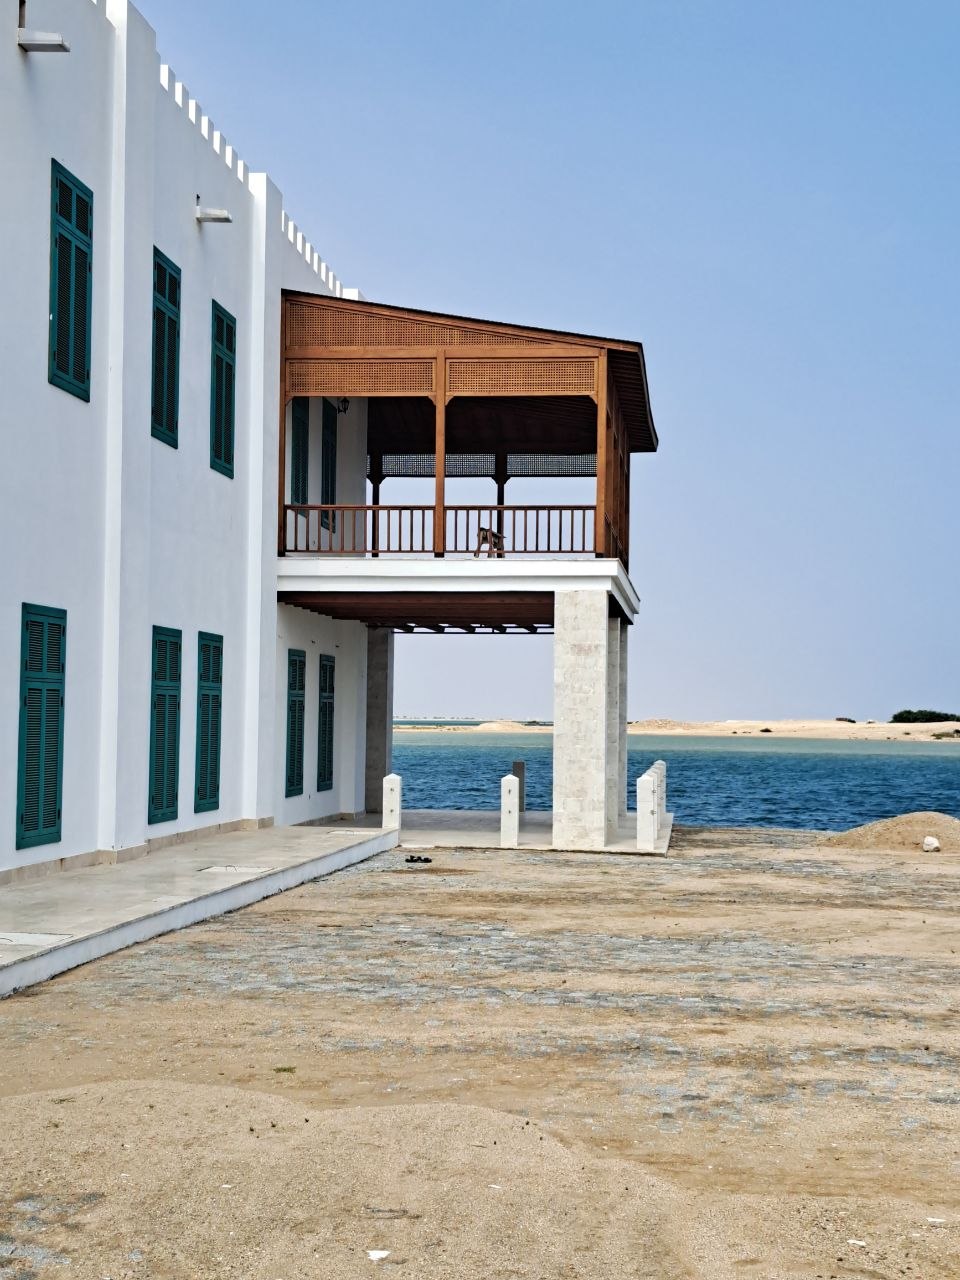
الوصف بالفصحى: مبنى سياحي يطل على البحر الأحمر
الوصف بالعامية السودانية: فندق أو مبنى بلكونة فاتحة على البحر الأحمر
التصنيف: Nature & Landscape
التصنيف الفرعي: River scenes